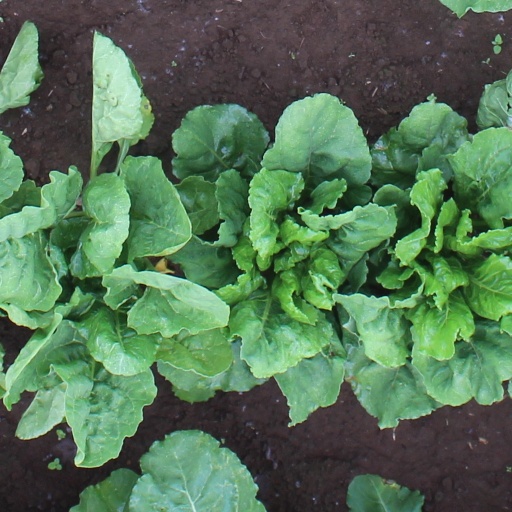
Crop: sugar beet